Newburgh, Fife

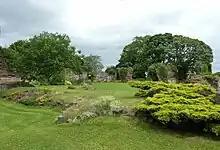
Lindores Abbey

Lindores Abbey is situated near the Tay, on the East side of the town. Only fragments remain of the Tironensian (reformed Benedictine) abbey, founded about 1190 by David of Scotland, Earl of Huntingdon, brother of William I the Lion. Nonetheless, the ground plan of the whole structure can still be traced. Best preserved are the south-west gateway through the precinct wall, various remains of the wall itself, and part of the east cloister range, including the still-vaulted slype, all built of local red sandstone. The monastic church itself had a single aisle on the north side, with aisled north and south transepts, a central tower and a detached western tower or campanile, similar to Cambuskenneth Abbey. It is a scheduled monument.